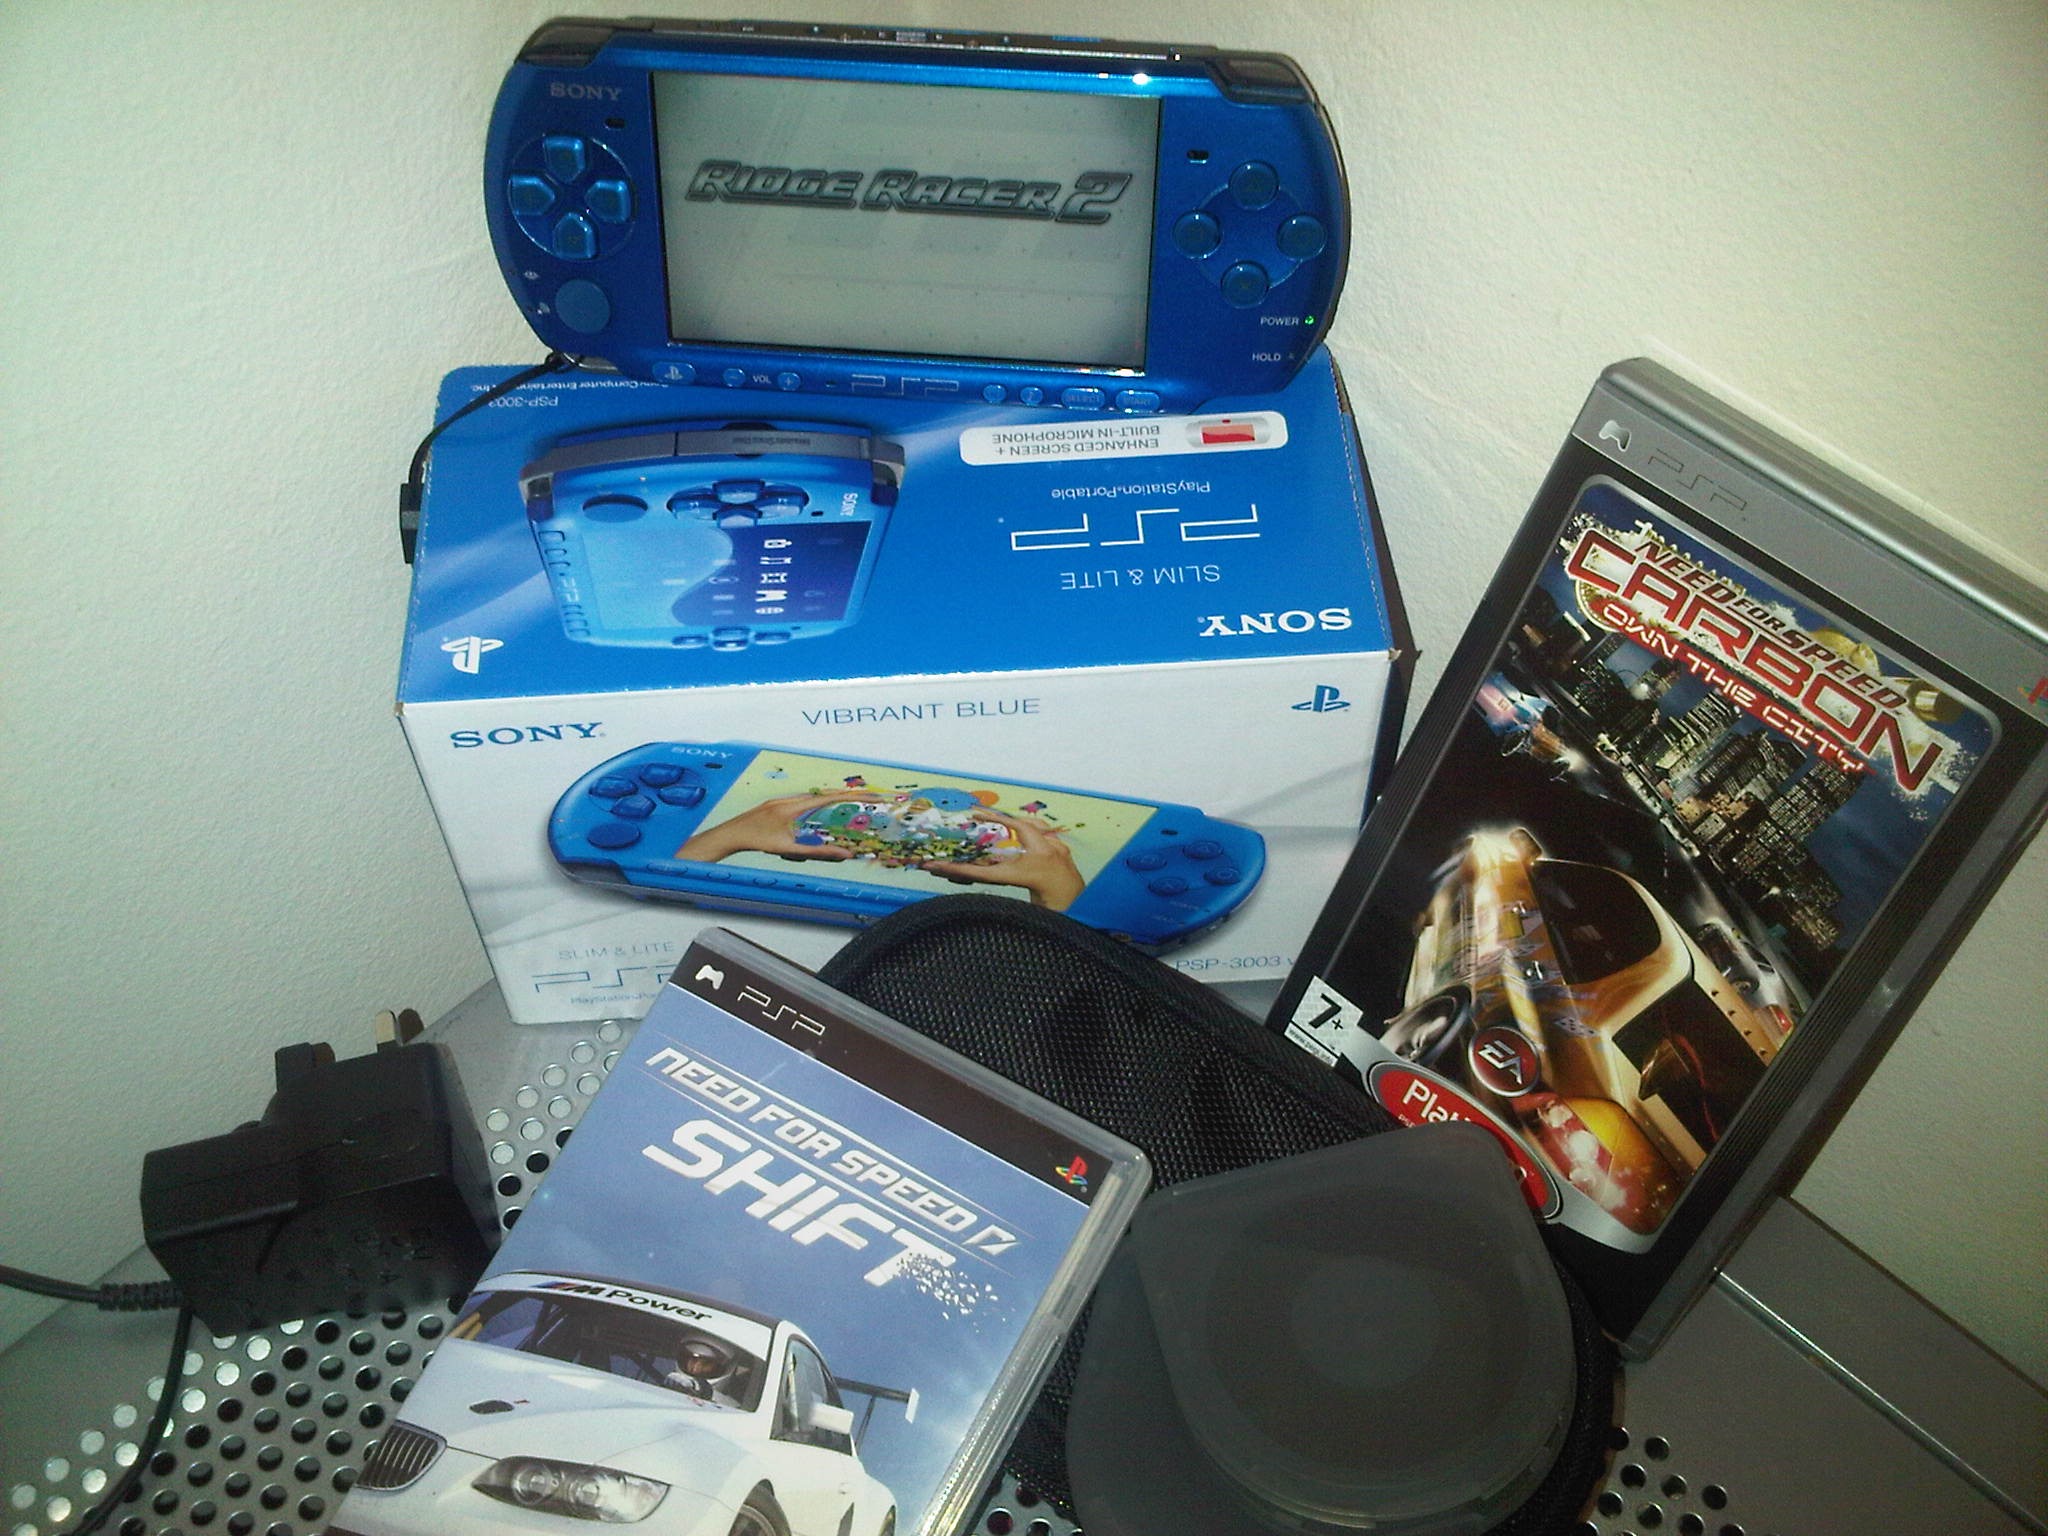
computer, technology, game, controller, gadget, electronic, video, fun, console, gaming, multimedia, entertainment, handheld, portable, game console, computer game, psp, electronic device, gaming console